Bernard Kroger

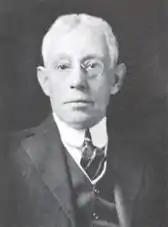
Kroger,

On June 29, 1912, four days before the Ohio Republican Party nominating convention, a group of 25 Cincinnati businessmen presented a petition signed by 1,100 area businessmen to the Hamilton County (Ohio) Republican committee, asking them to support Kroger's nomination as the Republican candidate in the upcoming Ohio gubernatorial election. News articles said the county committee promoted Kroger as a candidate because he "was a clean man... it was time for a business man to conduct the business affairs of the state". The Hamilton County Republican committee agreed and started a grassroots campaign to nominate Kroger as the party's gubernatorial candidate. Hamilton County Election Chairman Al Morrill petitioned Ohio Senator Theodore E. Burton to support Kroger's nomination, saying, "Hamilton County will vote for Kroger first, last and all the time".